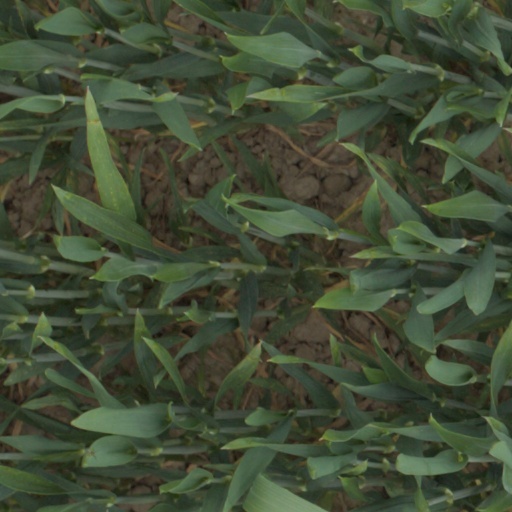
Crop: wheat